Robert Macauley (Wisconsin politician)

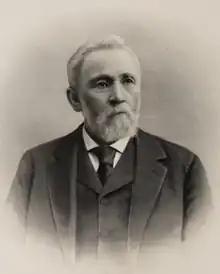

Robert J. Macauley (February 18, 1838March 17, 1904) was a Scottish American immigrant, lawyer, and Republican politician from Menomonie, Wisconsin. He served one term in the Wisconsin State Assembly, representing Dunn County during the 1883 term. He also served four years as district attorney and 12 years as county judge. In historical documents his name is sometimes spelled "McCauley".